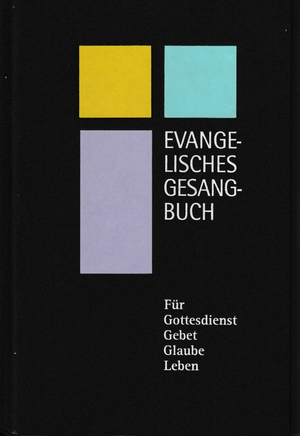
L’Evangelisches Gesangbuch est un recueil de cantiques de langue allemande destiné aux églises luthériennes en Allemagne, Autriche, Luxembourg et en Alsace-Moselle.